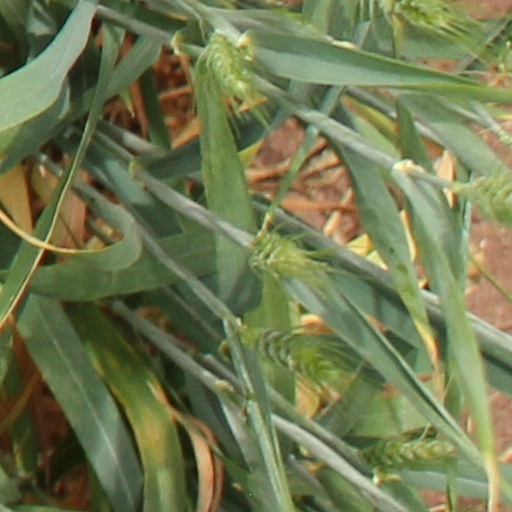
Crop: wheat